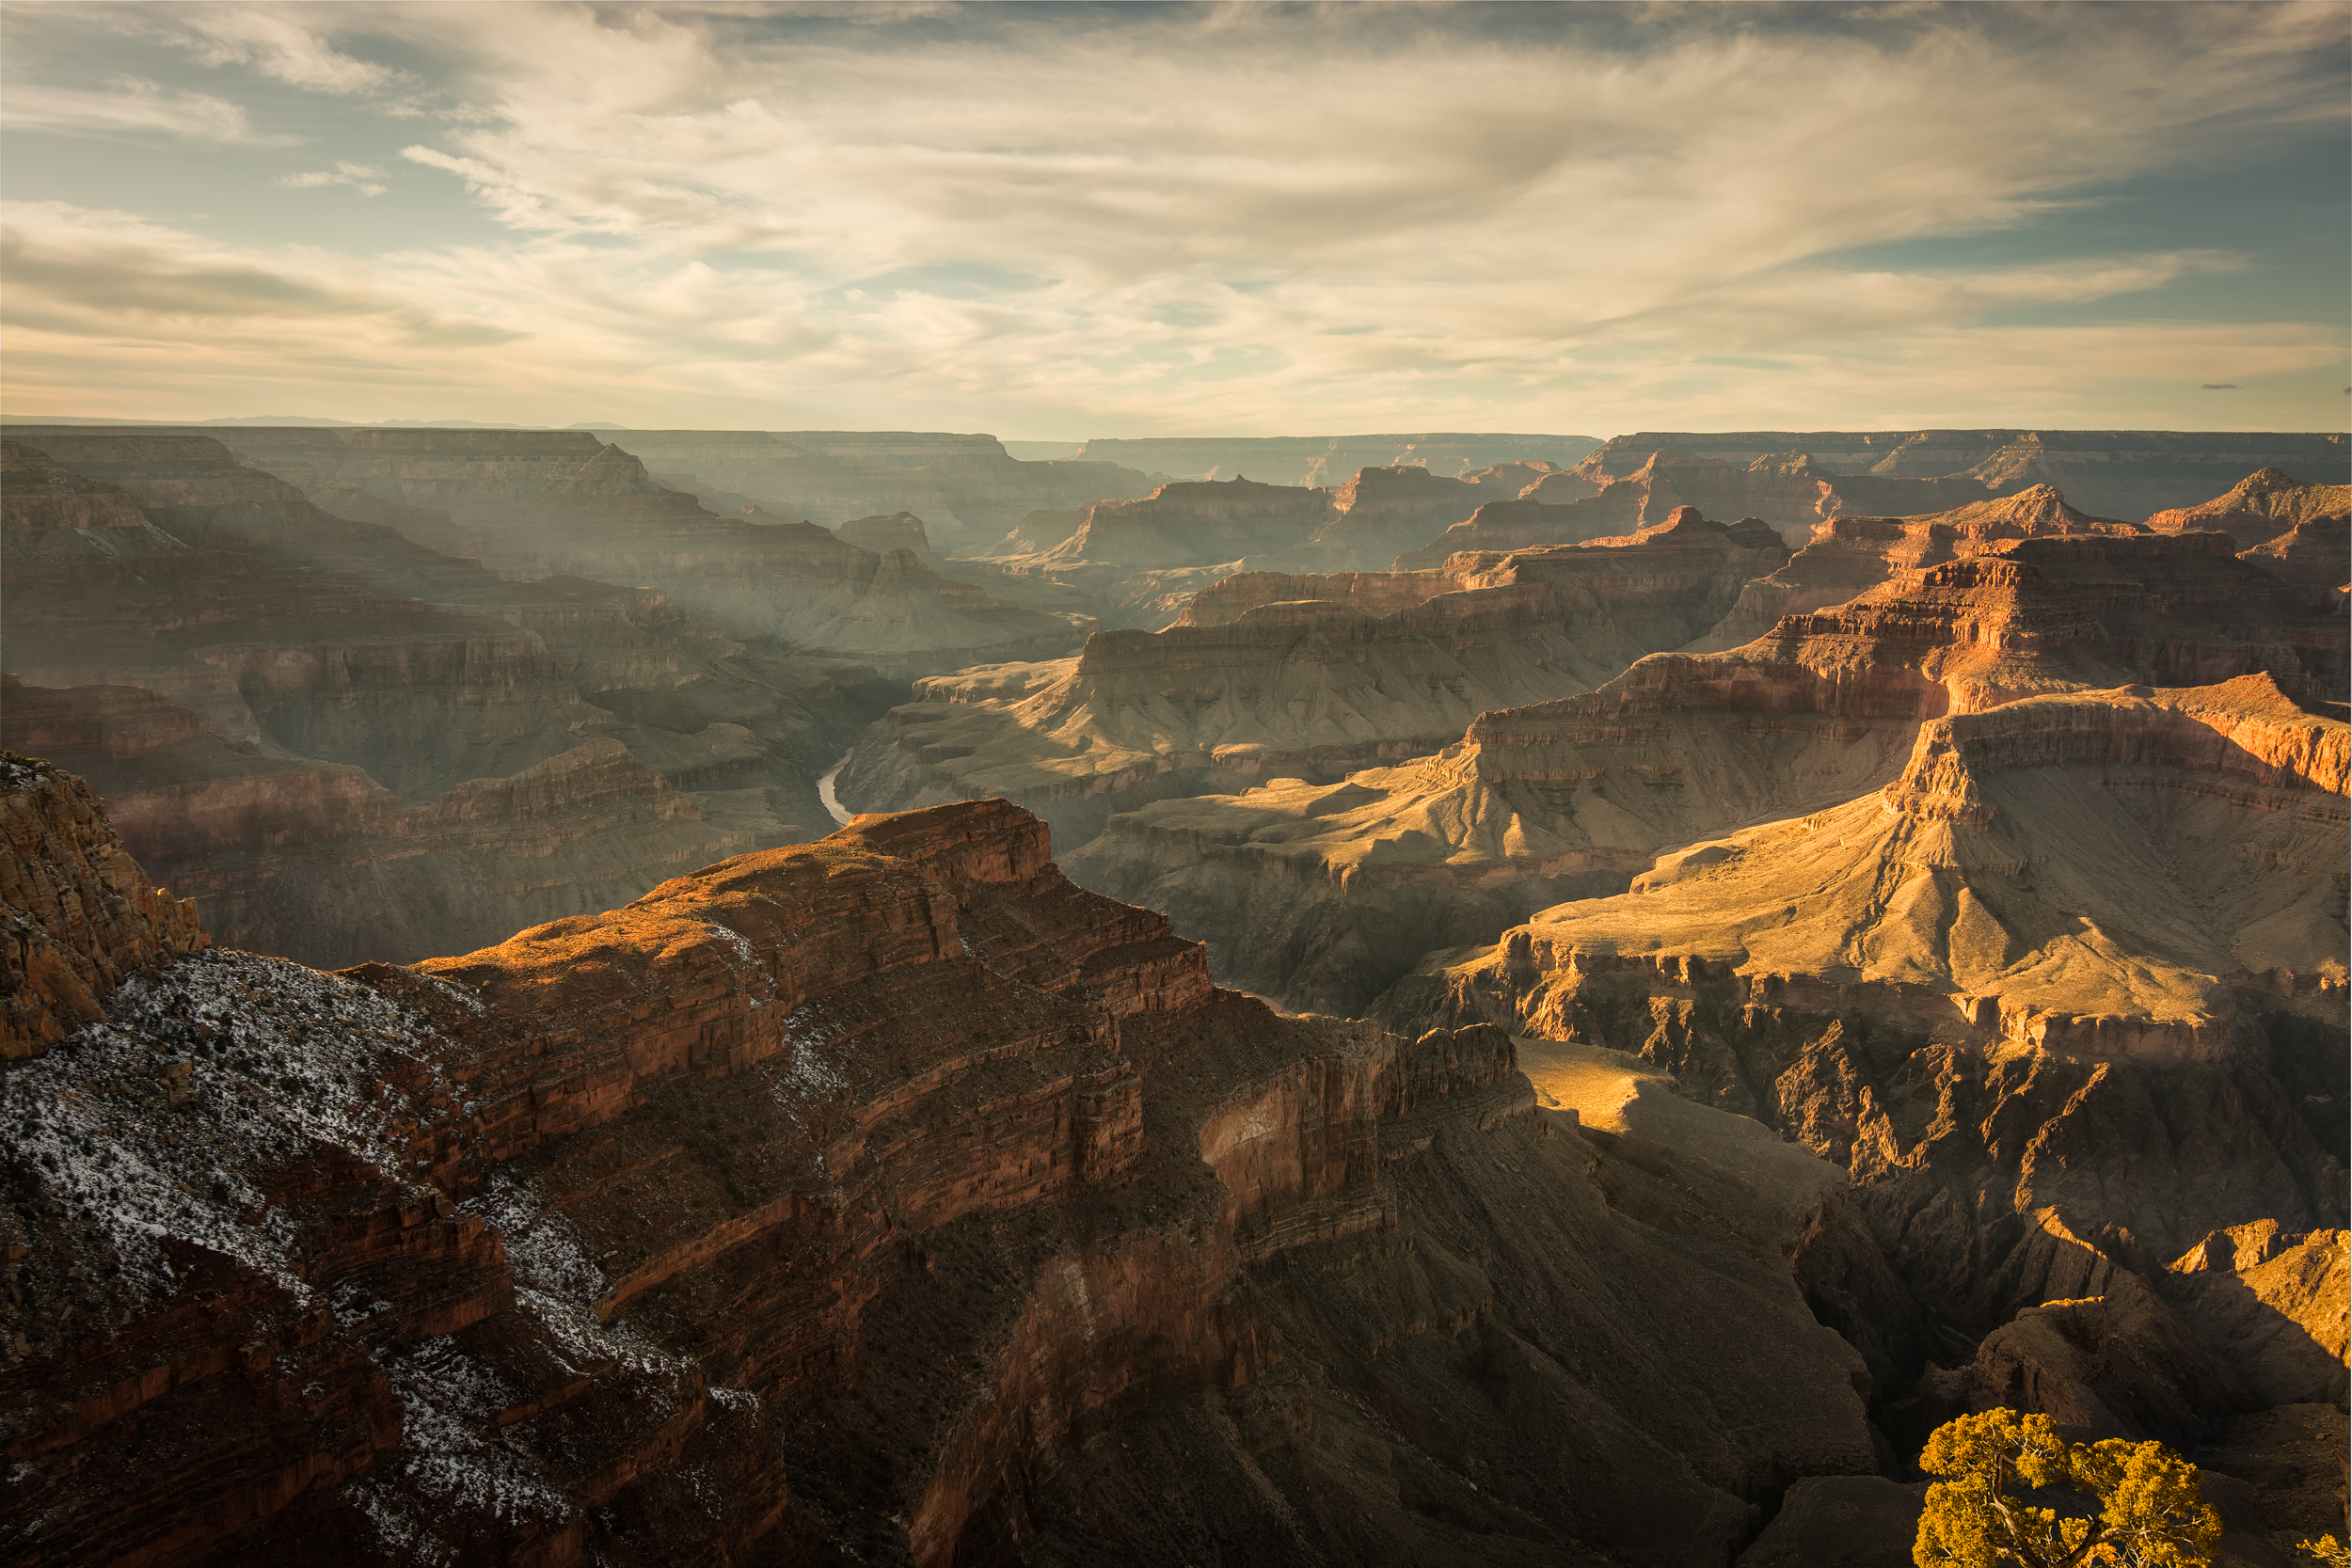
landscape, nature, rock, wilderness, mountain, cloud, sky, sunrise, sunset, sunlight, morning, dawn, valley, mountain range, cliff, dusk, evening, canyon, grand canyon, terrain, national park, cloudscape, arizona, clouds, geology, badlands, plateau, rocky mountains, landform, cloudy skies, geographical feature, mountainous landforms